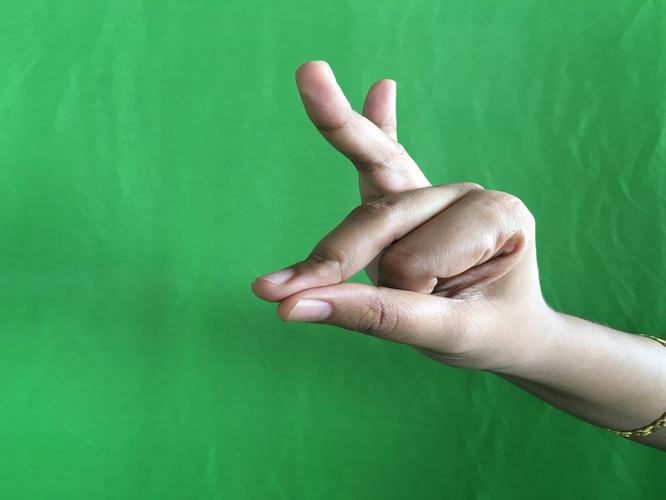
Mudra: Bramaram
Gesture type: single_hand